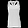
Label: T - shirt / top